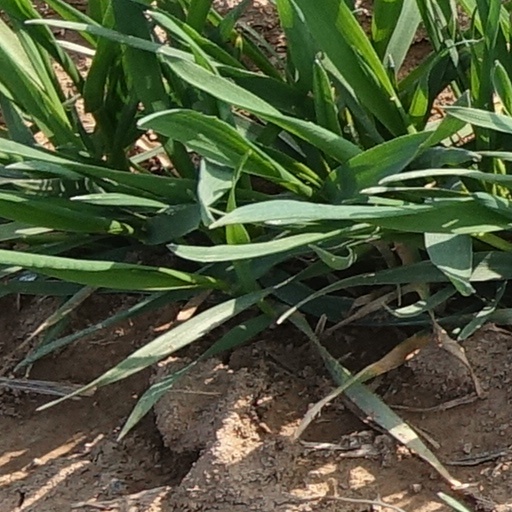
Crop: wheat